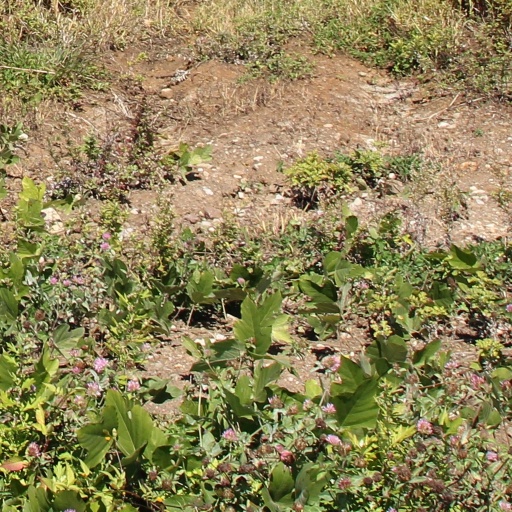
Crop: grape